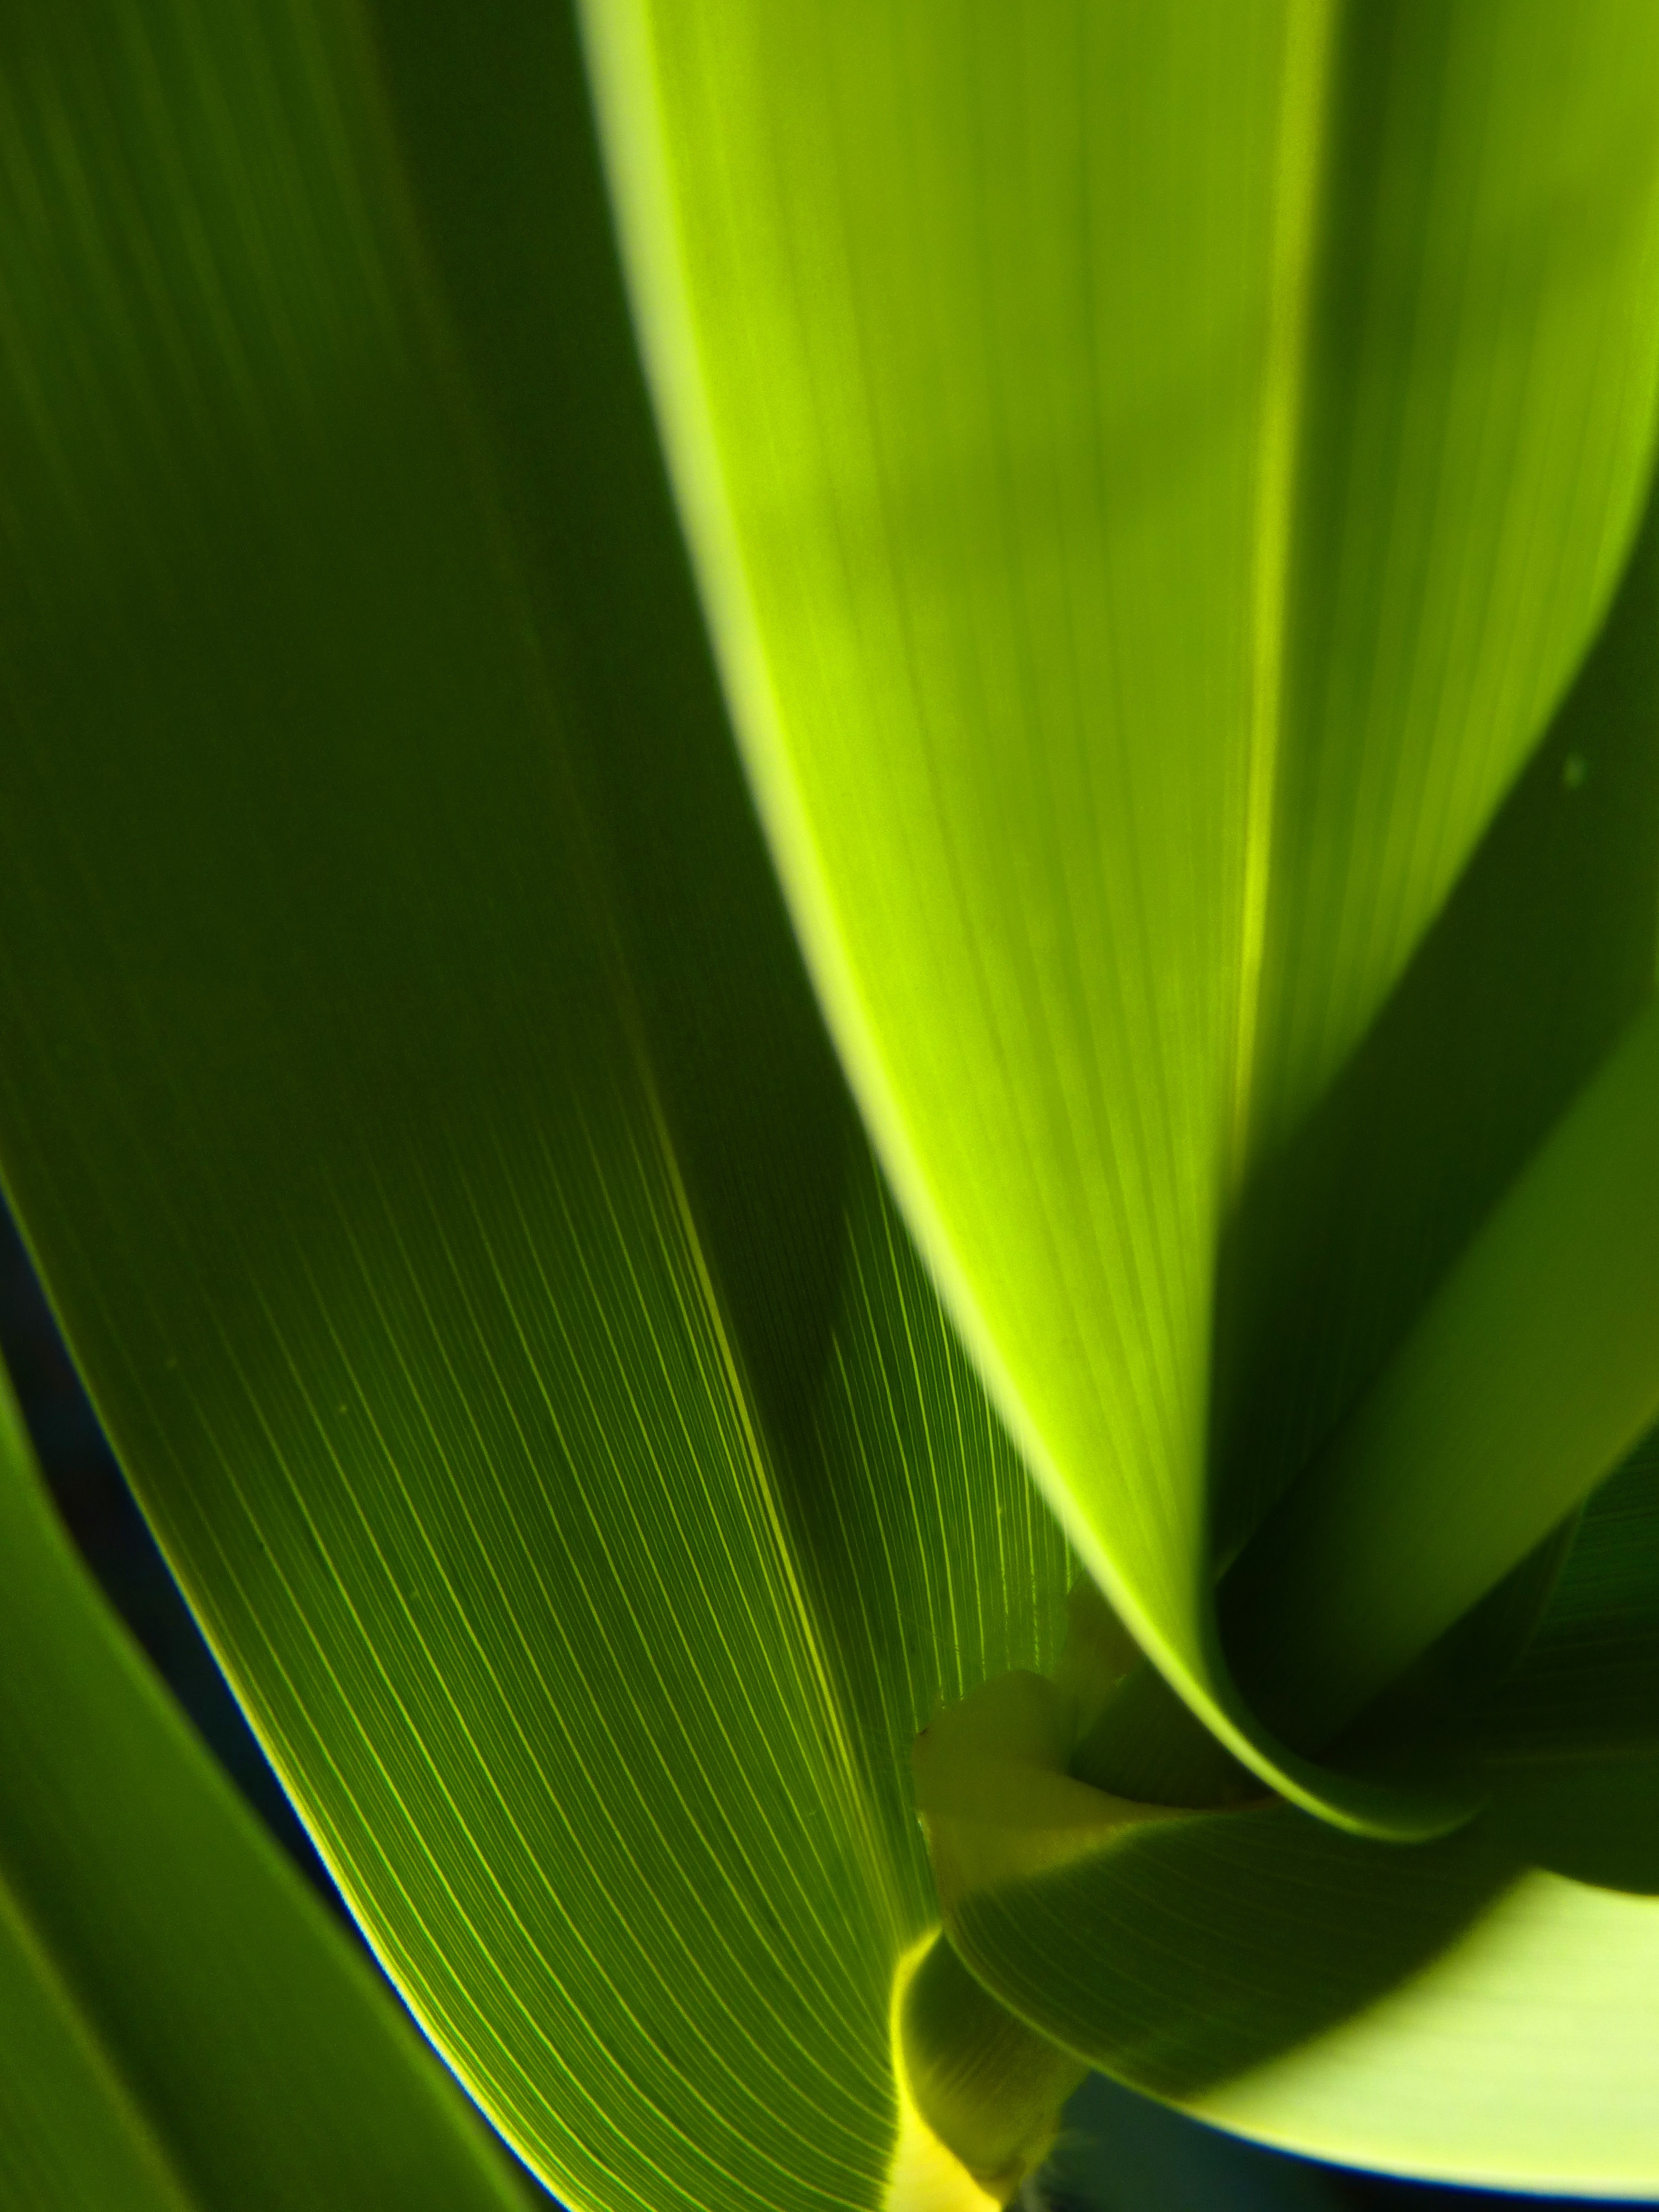
light, abstract, plant, sunlight, texture, leaf, flower, petal, green, contrast, botany, yellow, flora, close up, macro photography, green background, abstract background, plant stem, computer wallpaper